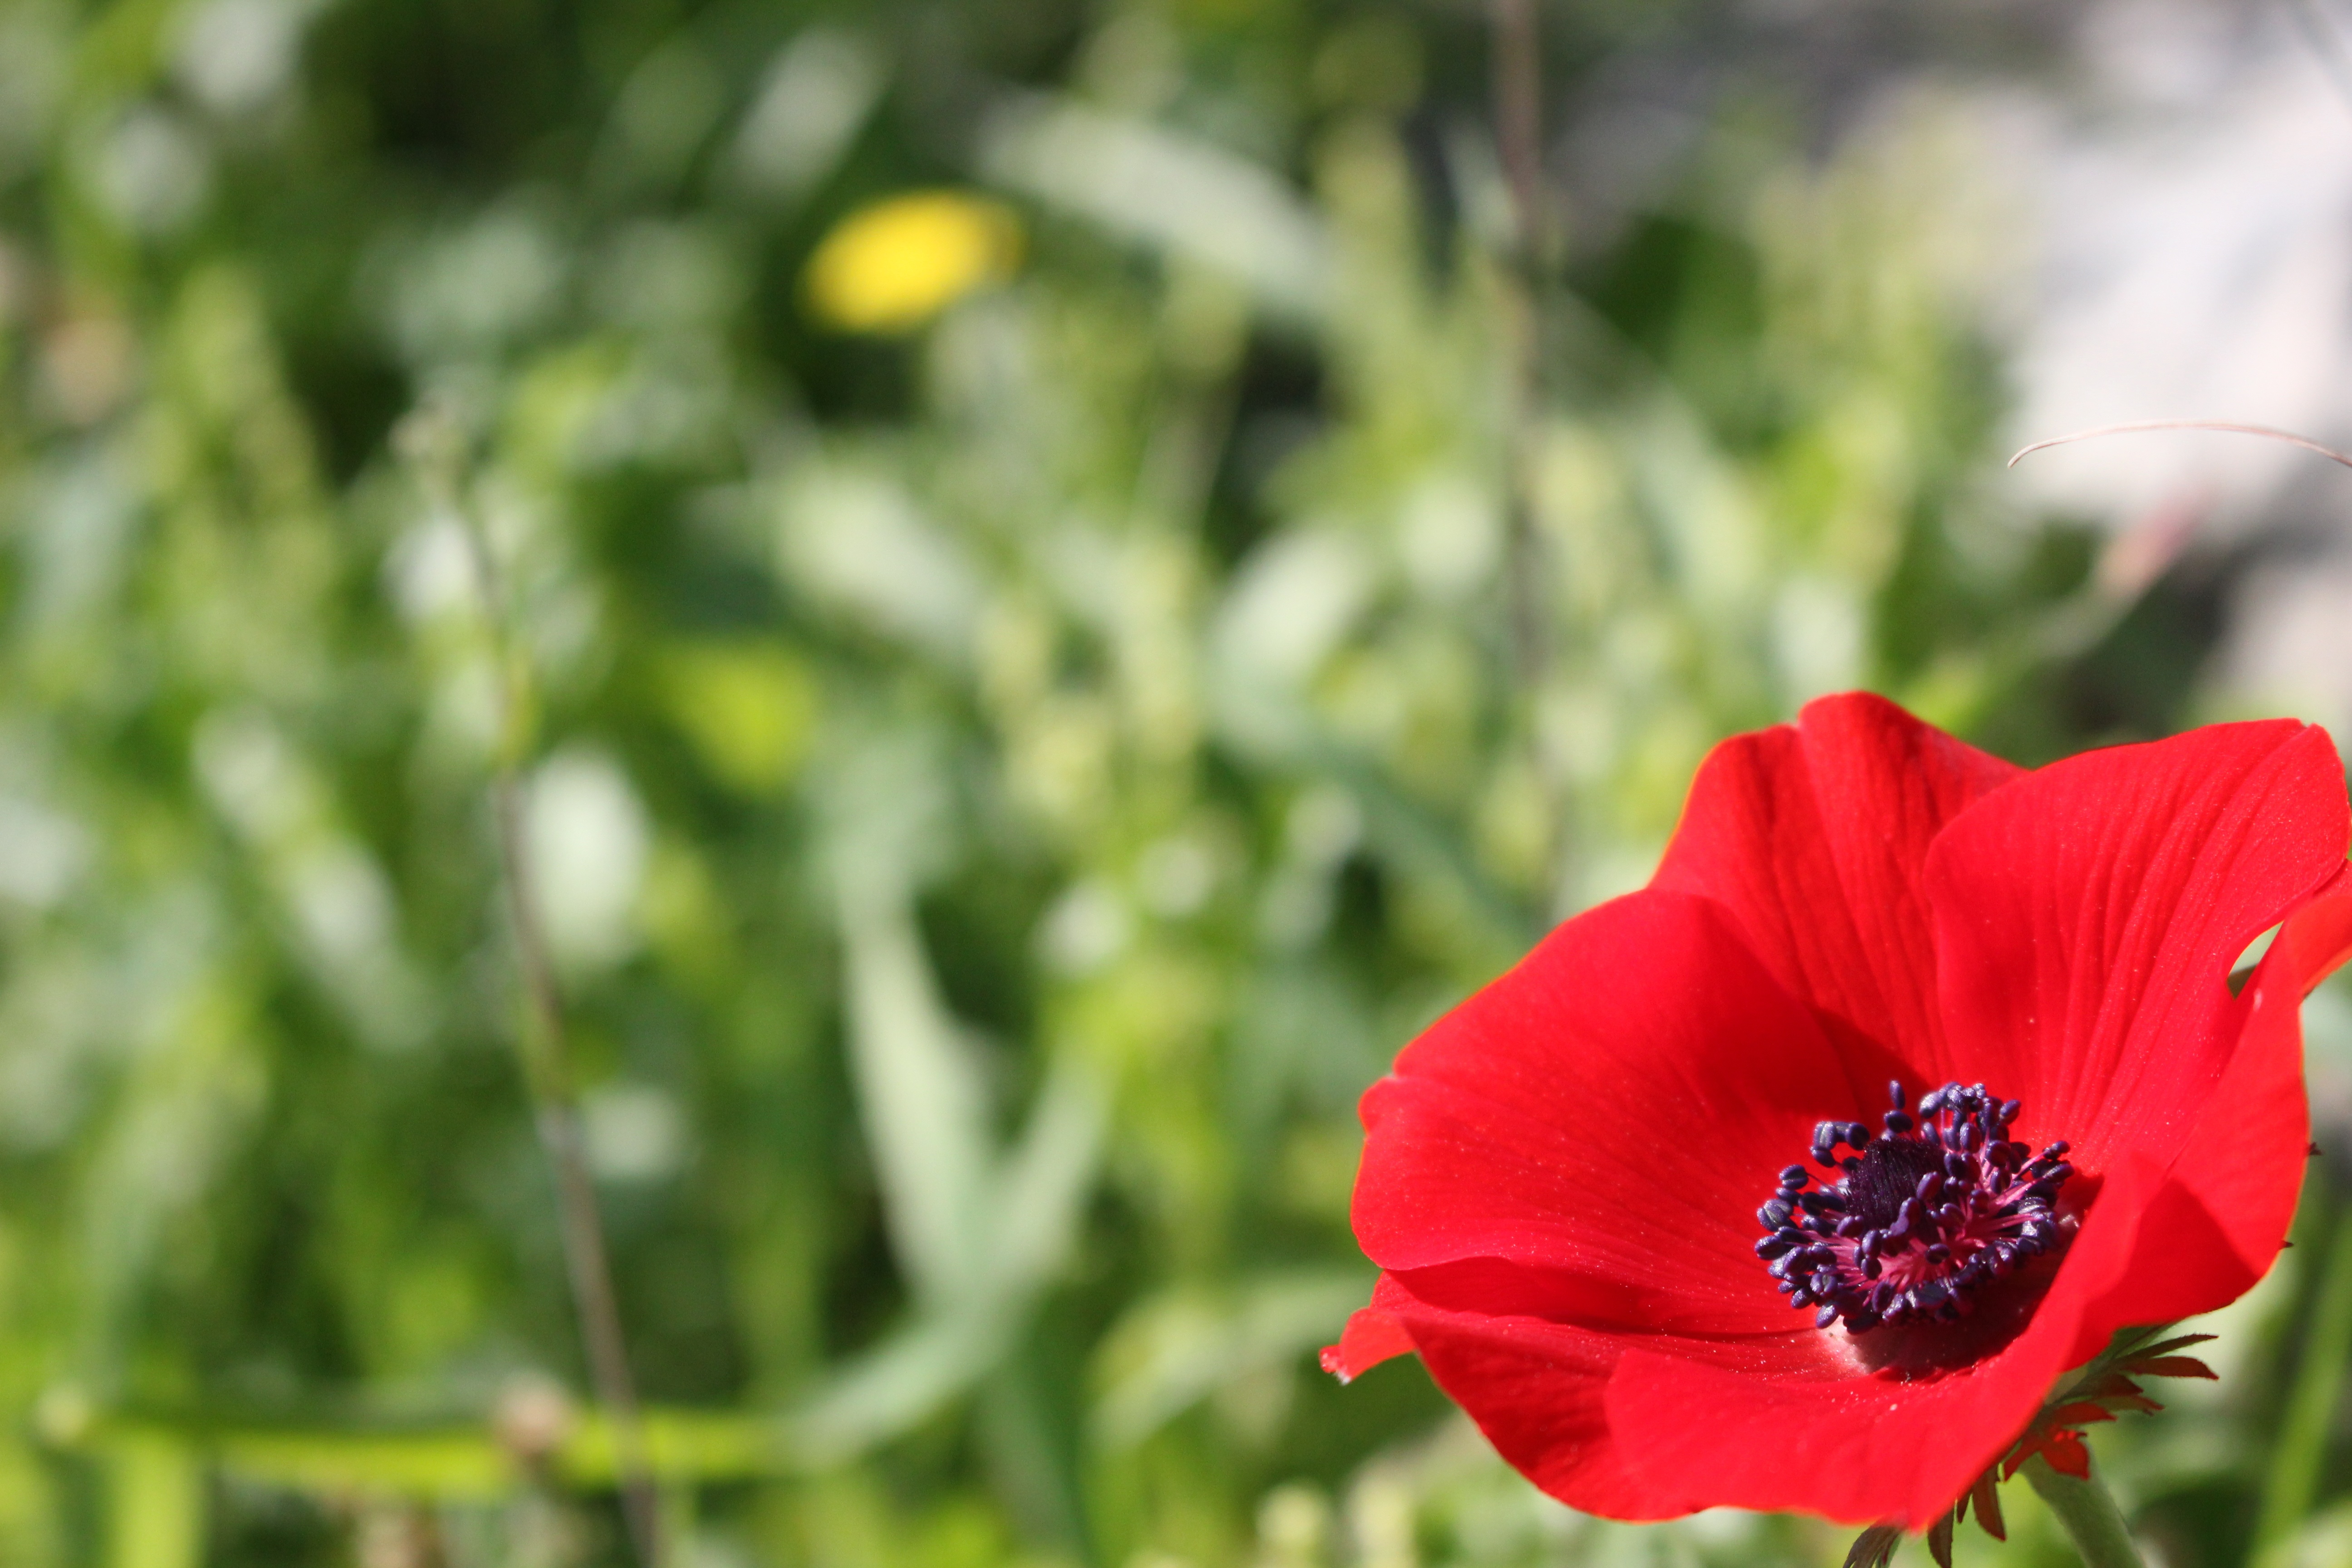
nature, grass, blossom, plant, field, meadow, flower, petal, green, red, botany, flora, wildflower, poppy, macro photography, flowering plant, land plant